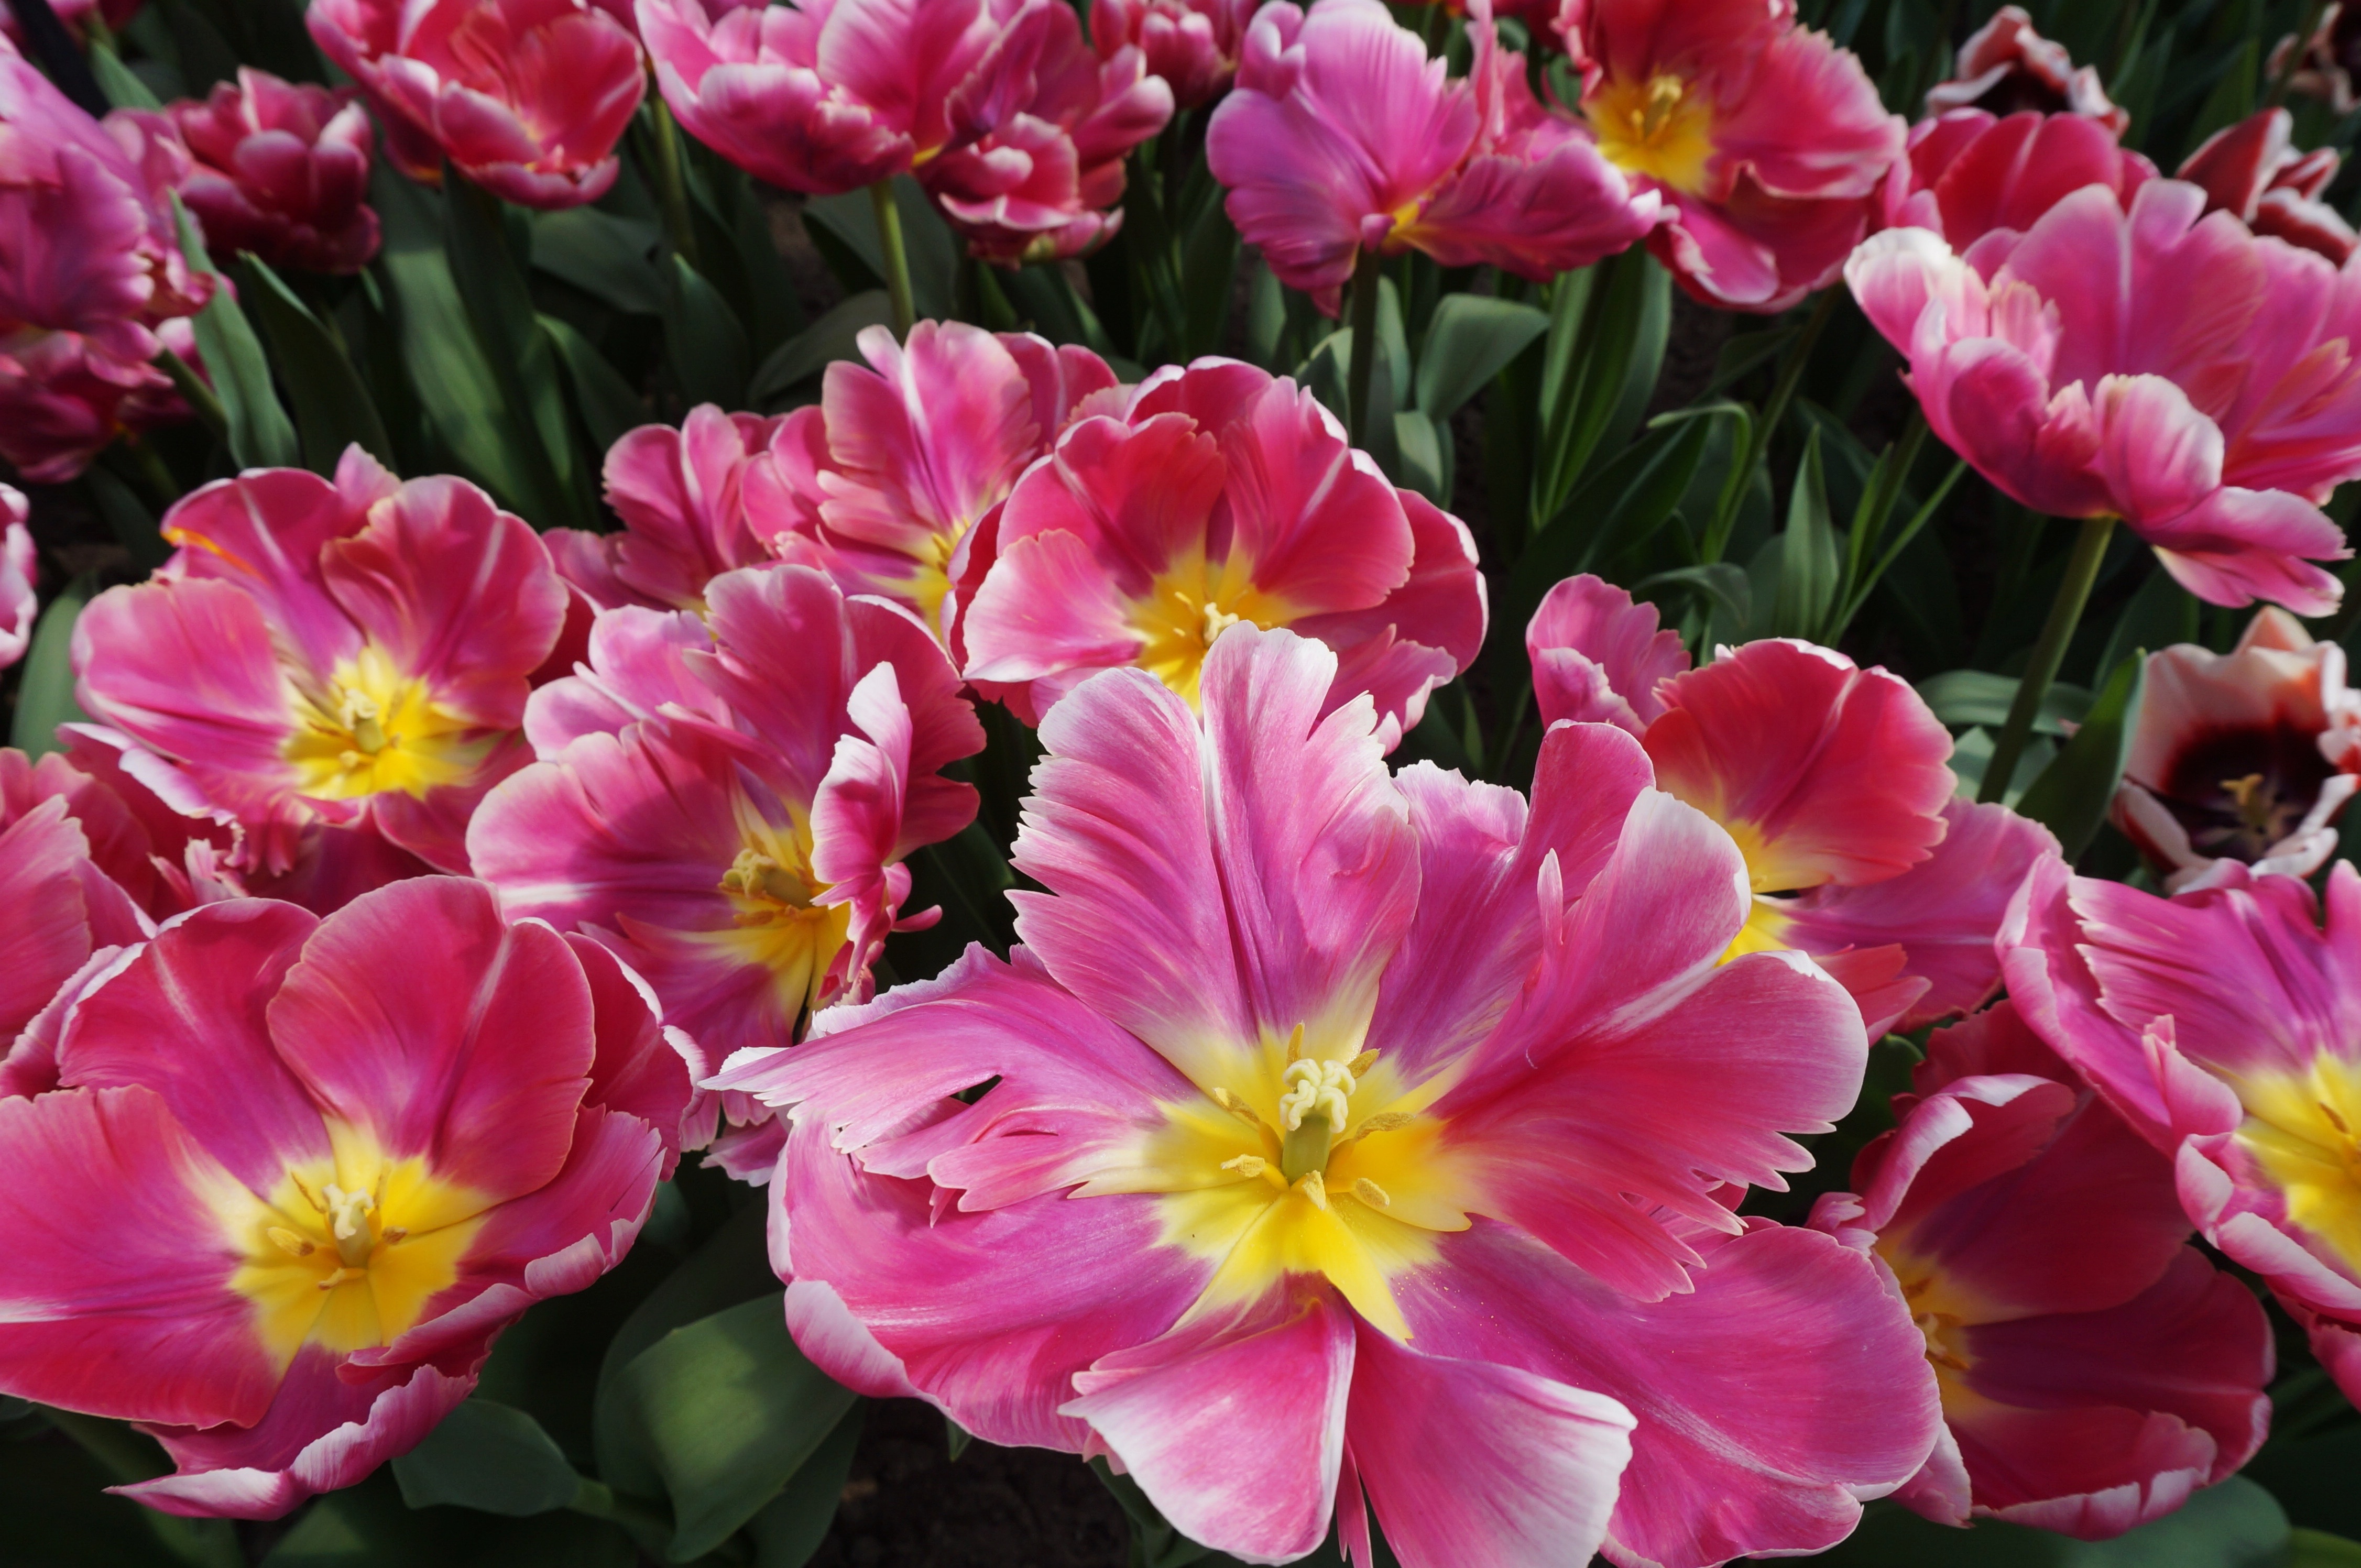
plant, flower, petal, tulip, garden, pink, holland, netherlands, gardening, keukenhof, flowering plant, annual plant, land plant